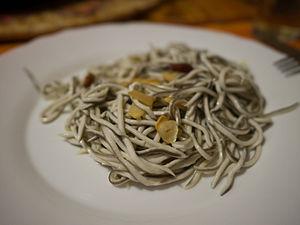
Civelle, ou pibale sont des noms régionaux désignant l'alevin de l'anguille européenne lorsqu'il pénètre dans les rivières.